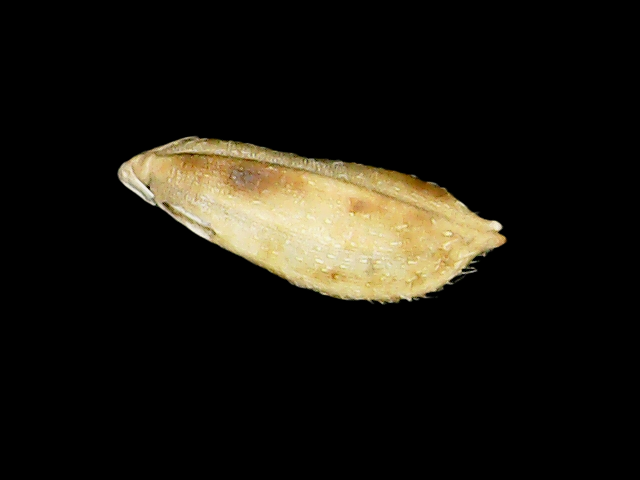
Rice variety: Bd51